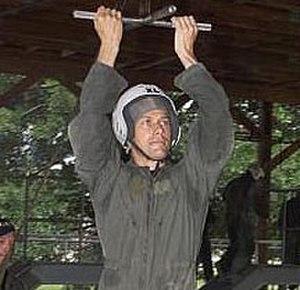
Thomas Henry Marshburn est un astronaute américain né le 29 août 1960, vétéran de deux missions spatiales.